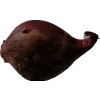
Label: red_onion